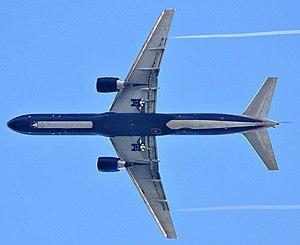
Le Boeing 757 est un avion de ligne moyen-courrier biréacteur à fuselage étroit produit par Boeing Commercial Airplanes de 1981 à 2004. C'est le plus grand avion passagers monocouloir de cet avionneur. Prévu pour remplacer le triréacteur Boeing 727 sur des itinéraires courts et moyen-courriers, le 757 a une plus grande capacité sur une distance maximale de 5 830 à 7 600 km, selon la version. Il est équipé de deux réacteurs à double flux, d'un empennage conventionnel et, pour réduire la traînée aérodynamique, d'un profil de voilure supercritique. Les deux membres d'équipage disposent d'une planche de bord tout écran. Les pilotes peuvent obtenir une qualification de type commune au 757 et au Boeing 767 à fuselage large, les deux appareils, conçus en même temps, ayant des caractéristiques communes.